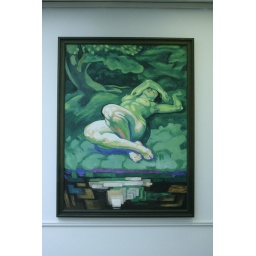
The green girl lies in the forest 1922